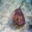
Label: ray